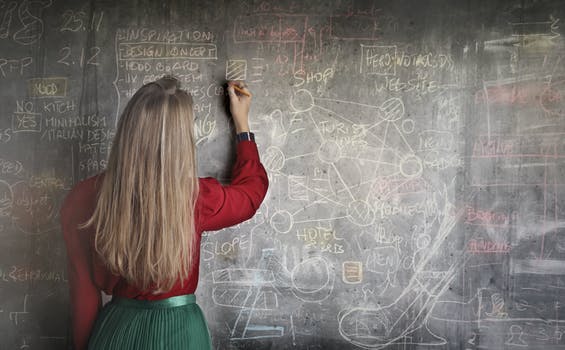
Label: No Watermark